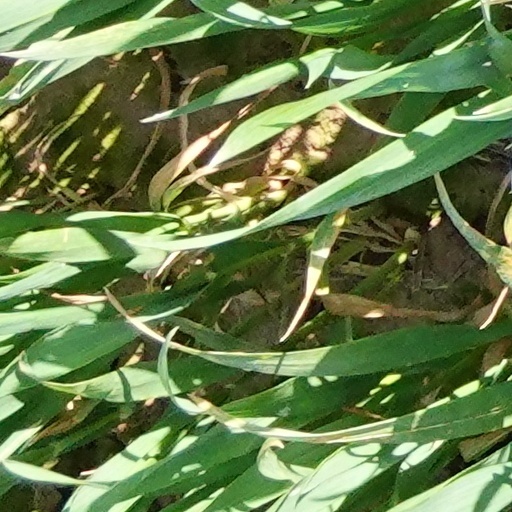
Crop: wheat